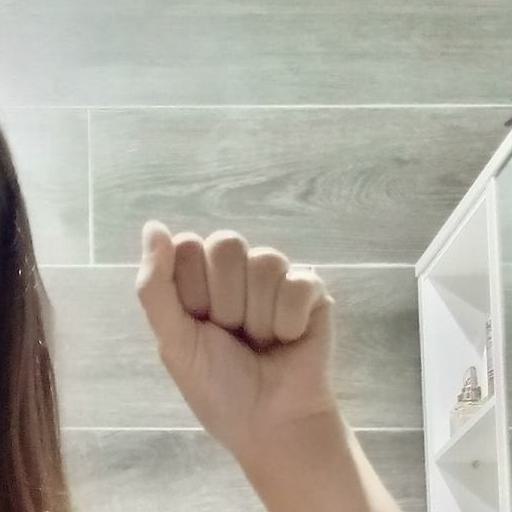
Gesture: fist